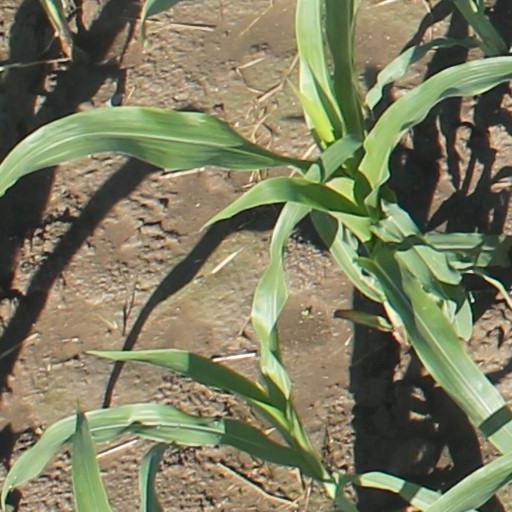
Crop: maize; corn